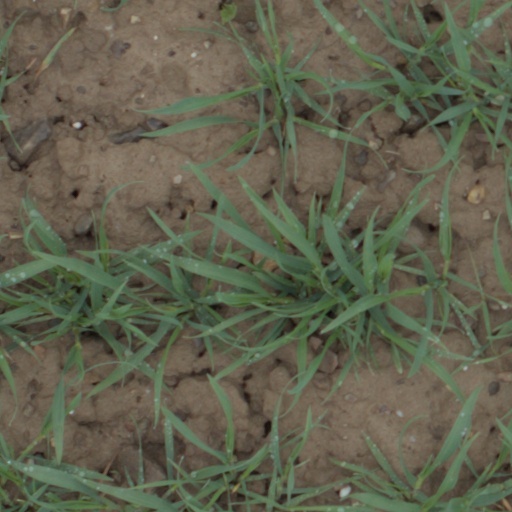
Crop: wheat